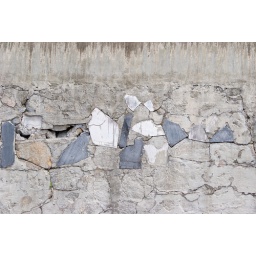
blue stones in wall natural